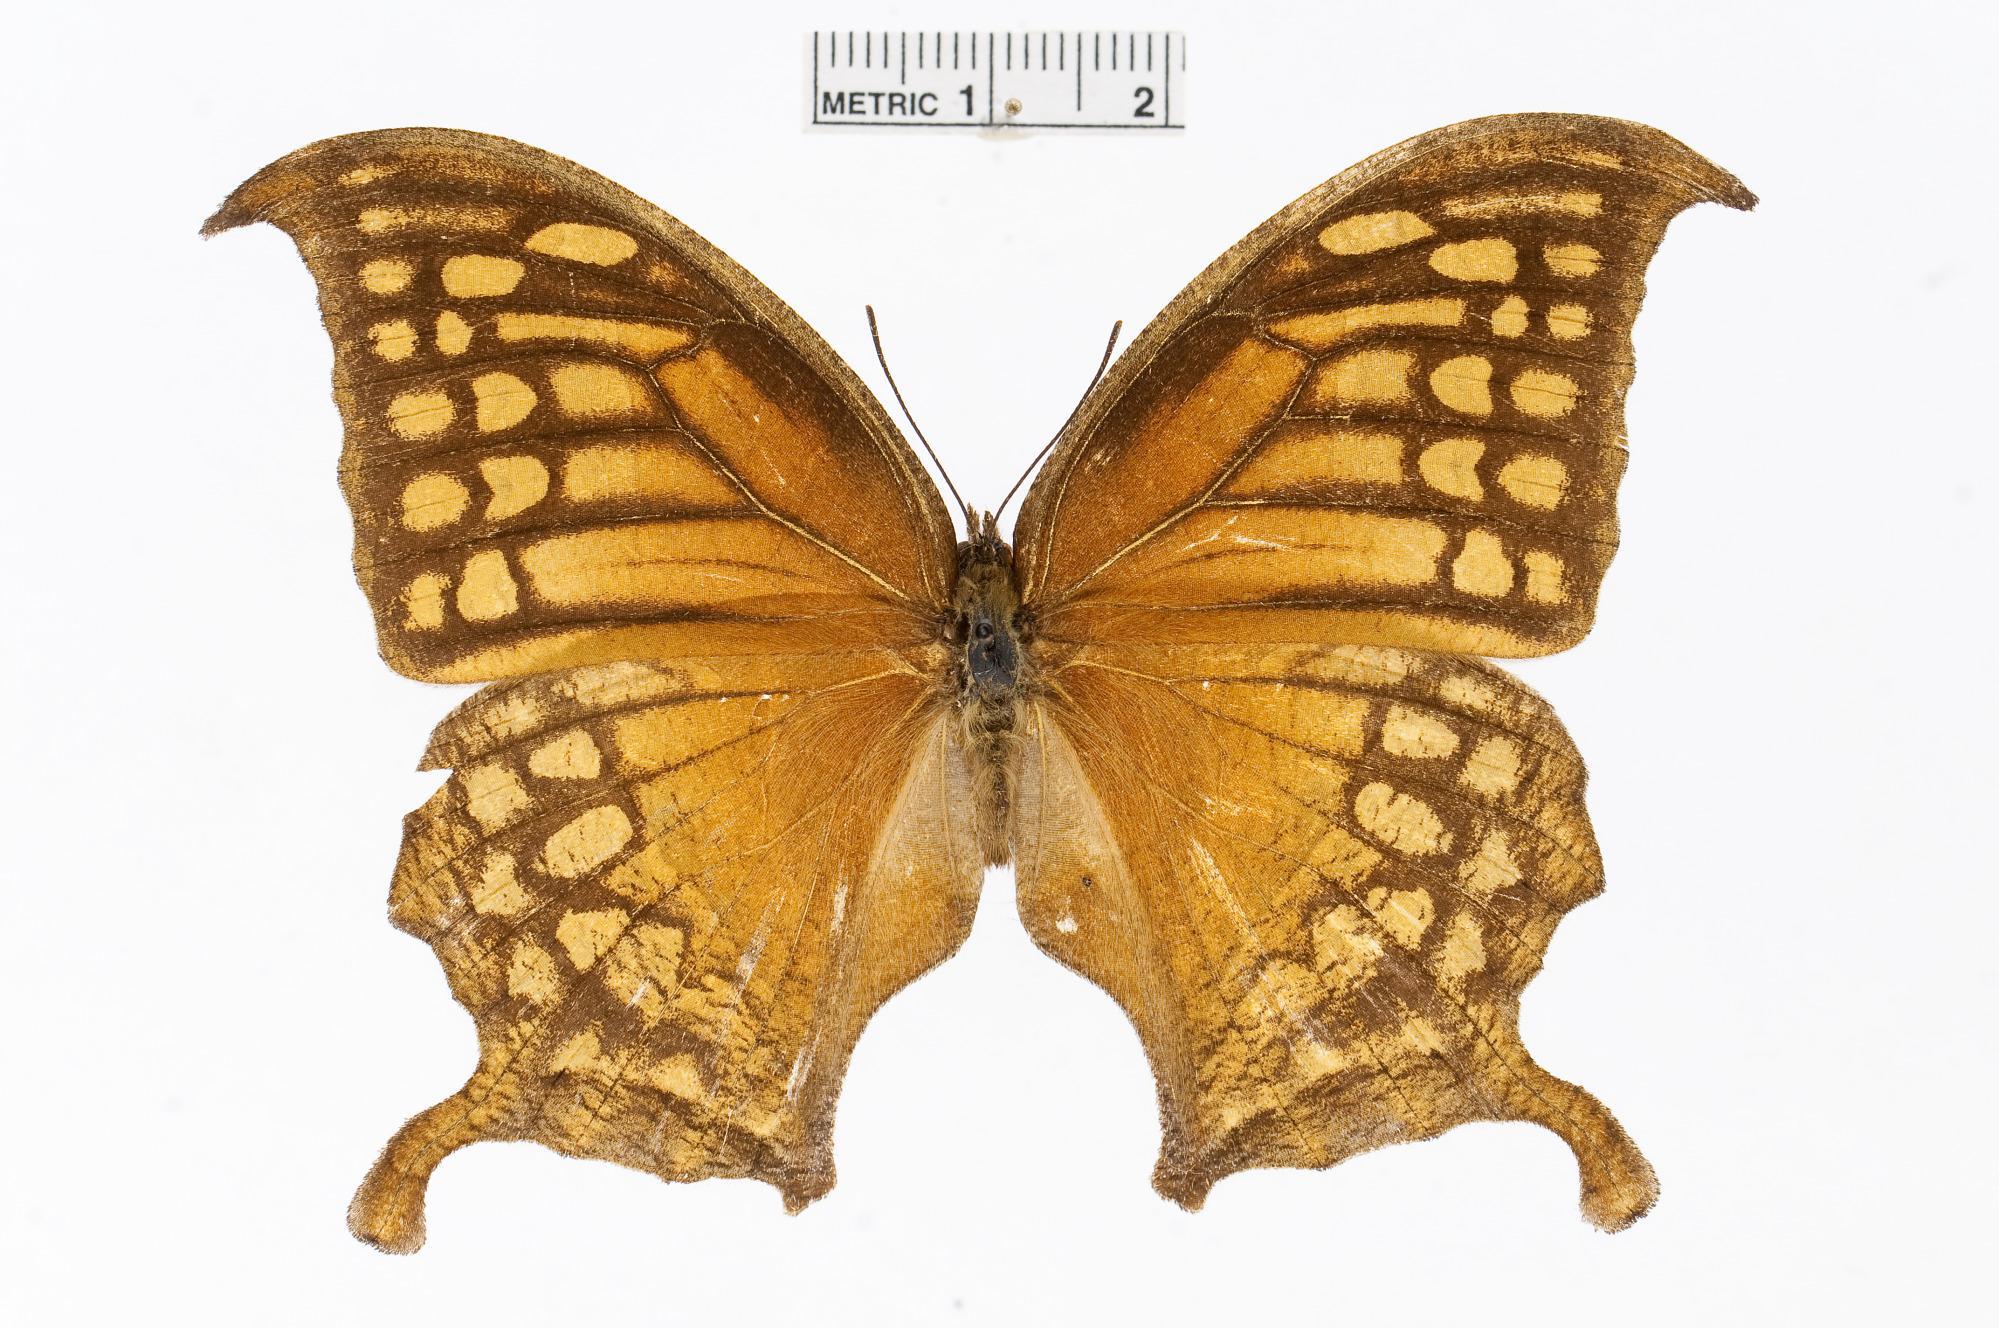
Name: Consul excellens
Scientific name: Consul excellens (Bates, 1864)
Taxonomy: Animalia, Arthropoda, Insecta, Lepidoptera, Nymphalidae, Charaxinae